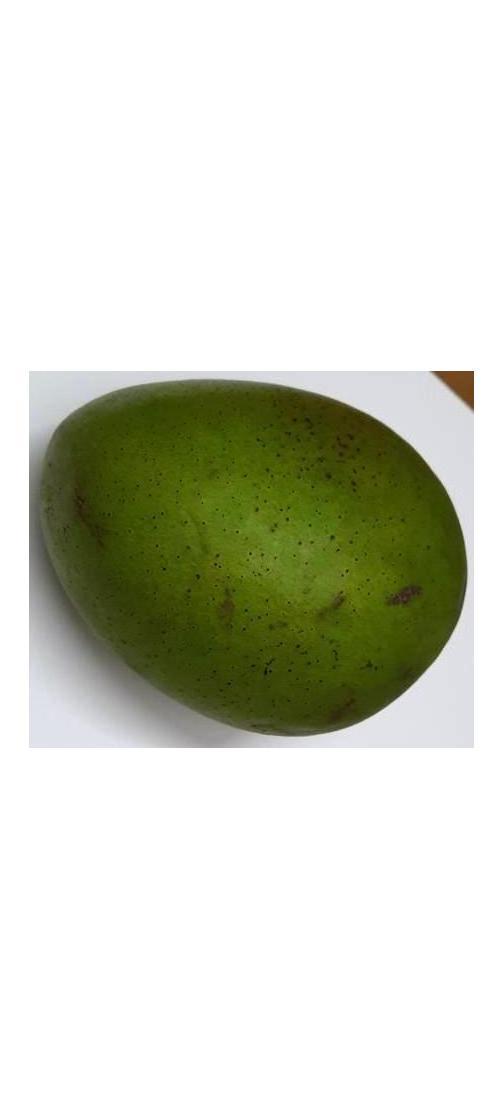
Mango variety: Harivanga